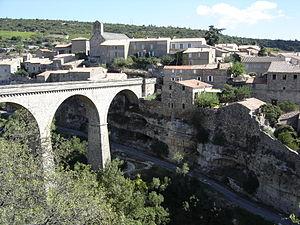
Cet article recense les localités qui adhèrent à l'association Les Plus Beaux Villages de France.